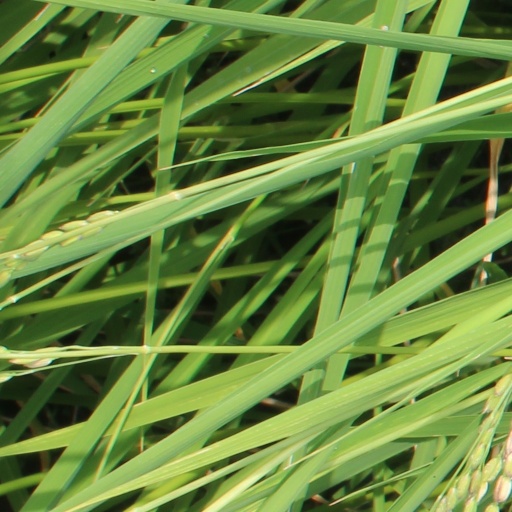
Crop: rice